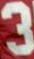
Number: 3